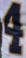
Number: 4